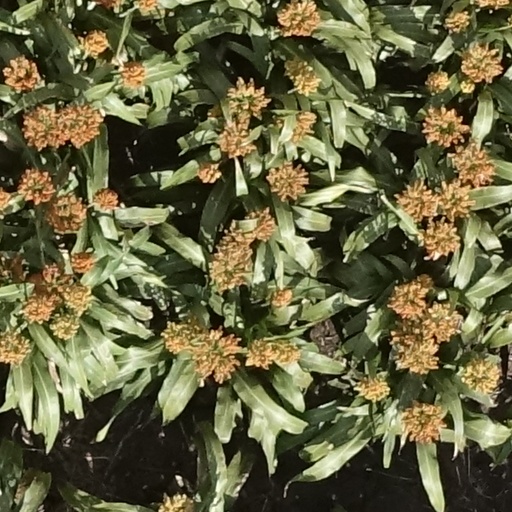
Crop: sorghum